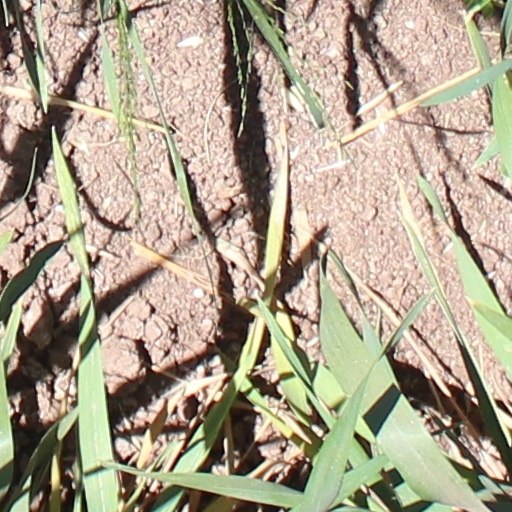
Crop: wheat